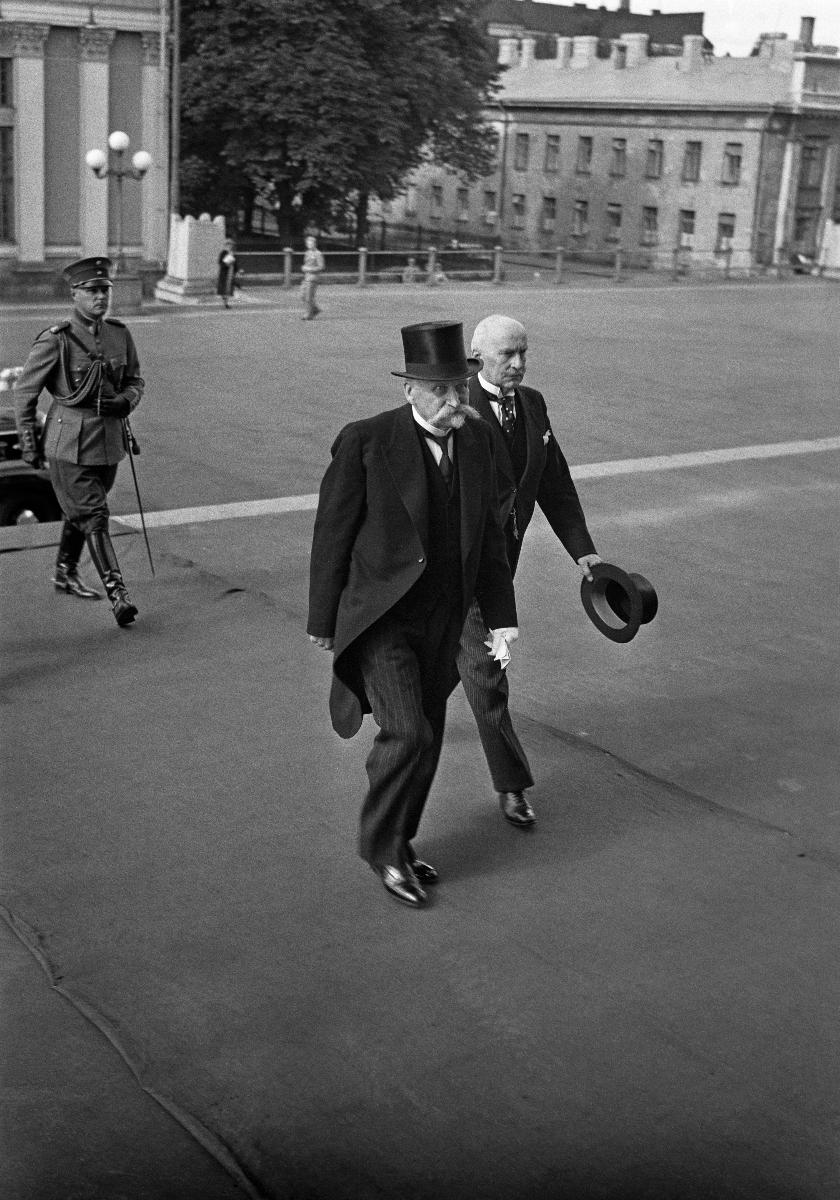
Valtiopäivien avajaiset
Riksdagens öppnande; Opening of the Parliament
sisällön kuvaus: Valtiopäivien avajaiset Helsingissä 2.9.1939. Presidentti Kyösti Kallio saapuu juhlajumalanpalvelukseen Helsingin tuomiokirkossa. content description: Opening of the Parliament in Helsinki 2.9.1939. President Kyösti Kallio arrives to the celebration service at Helsinki Dome church. innehållsbeskrivning: Riksdagens öppnande i Helsingfors 2.9.1939. President Kyösti Kallio anländer till festgudstjänsten i Helsingfors domkyrka.
Kuvaaja: Sundström, Hugo, kuvaaja
Vuosi: 1939
Paikka: Suomi, Uusimaa, Helsinki
Aiheet: Kallio, Kyösti; HBL; presidentit; eduskunta (parlamentit); valtiopäivät (istuntokaudet); henkilöt; jumalanpalvelus; presidents; parliament; parliamentary sessions; persons; opening; service; service (religion); presidenter; riksdagen; riksmöten; personer (individer); personer; öppnande; gudstjänst